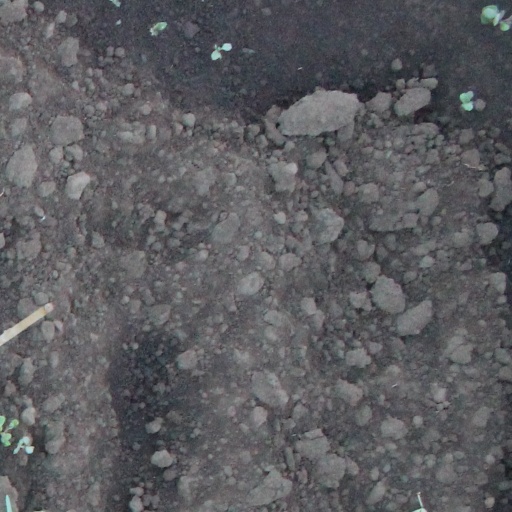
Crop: soybean